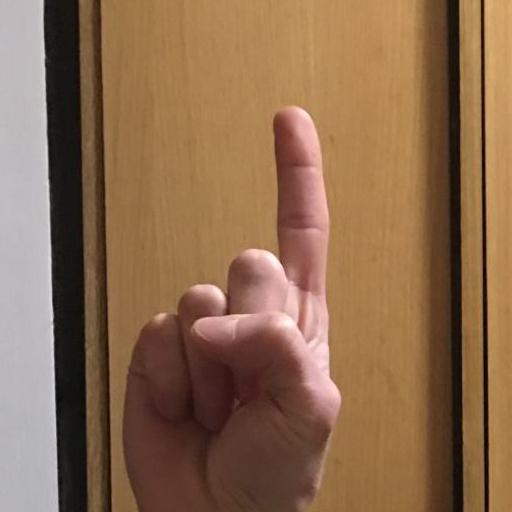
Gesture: one